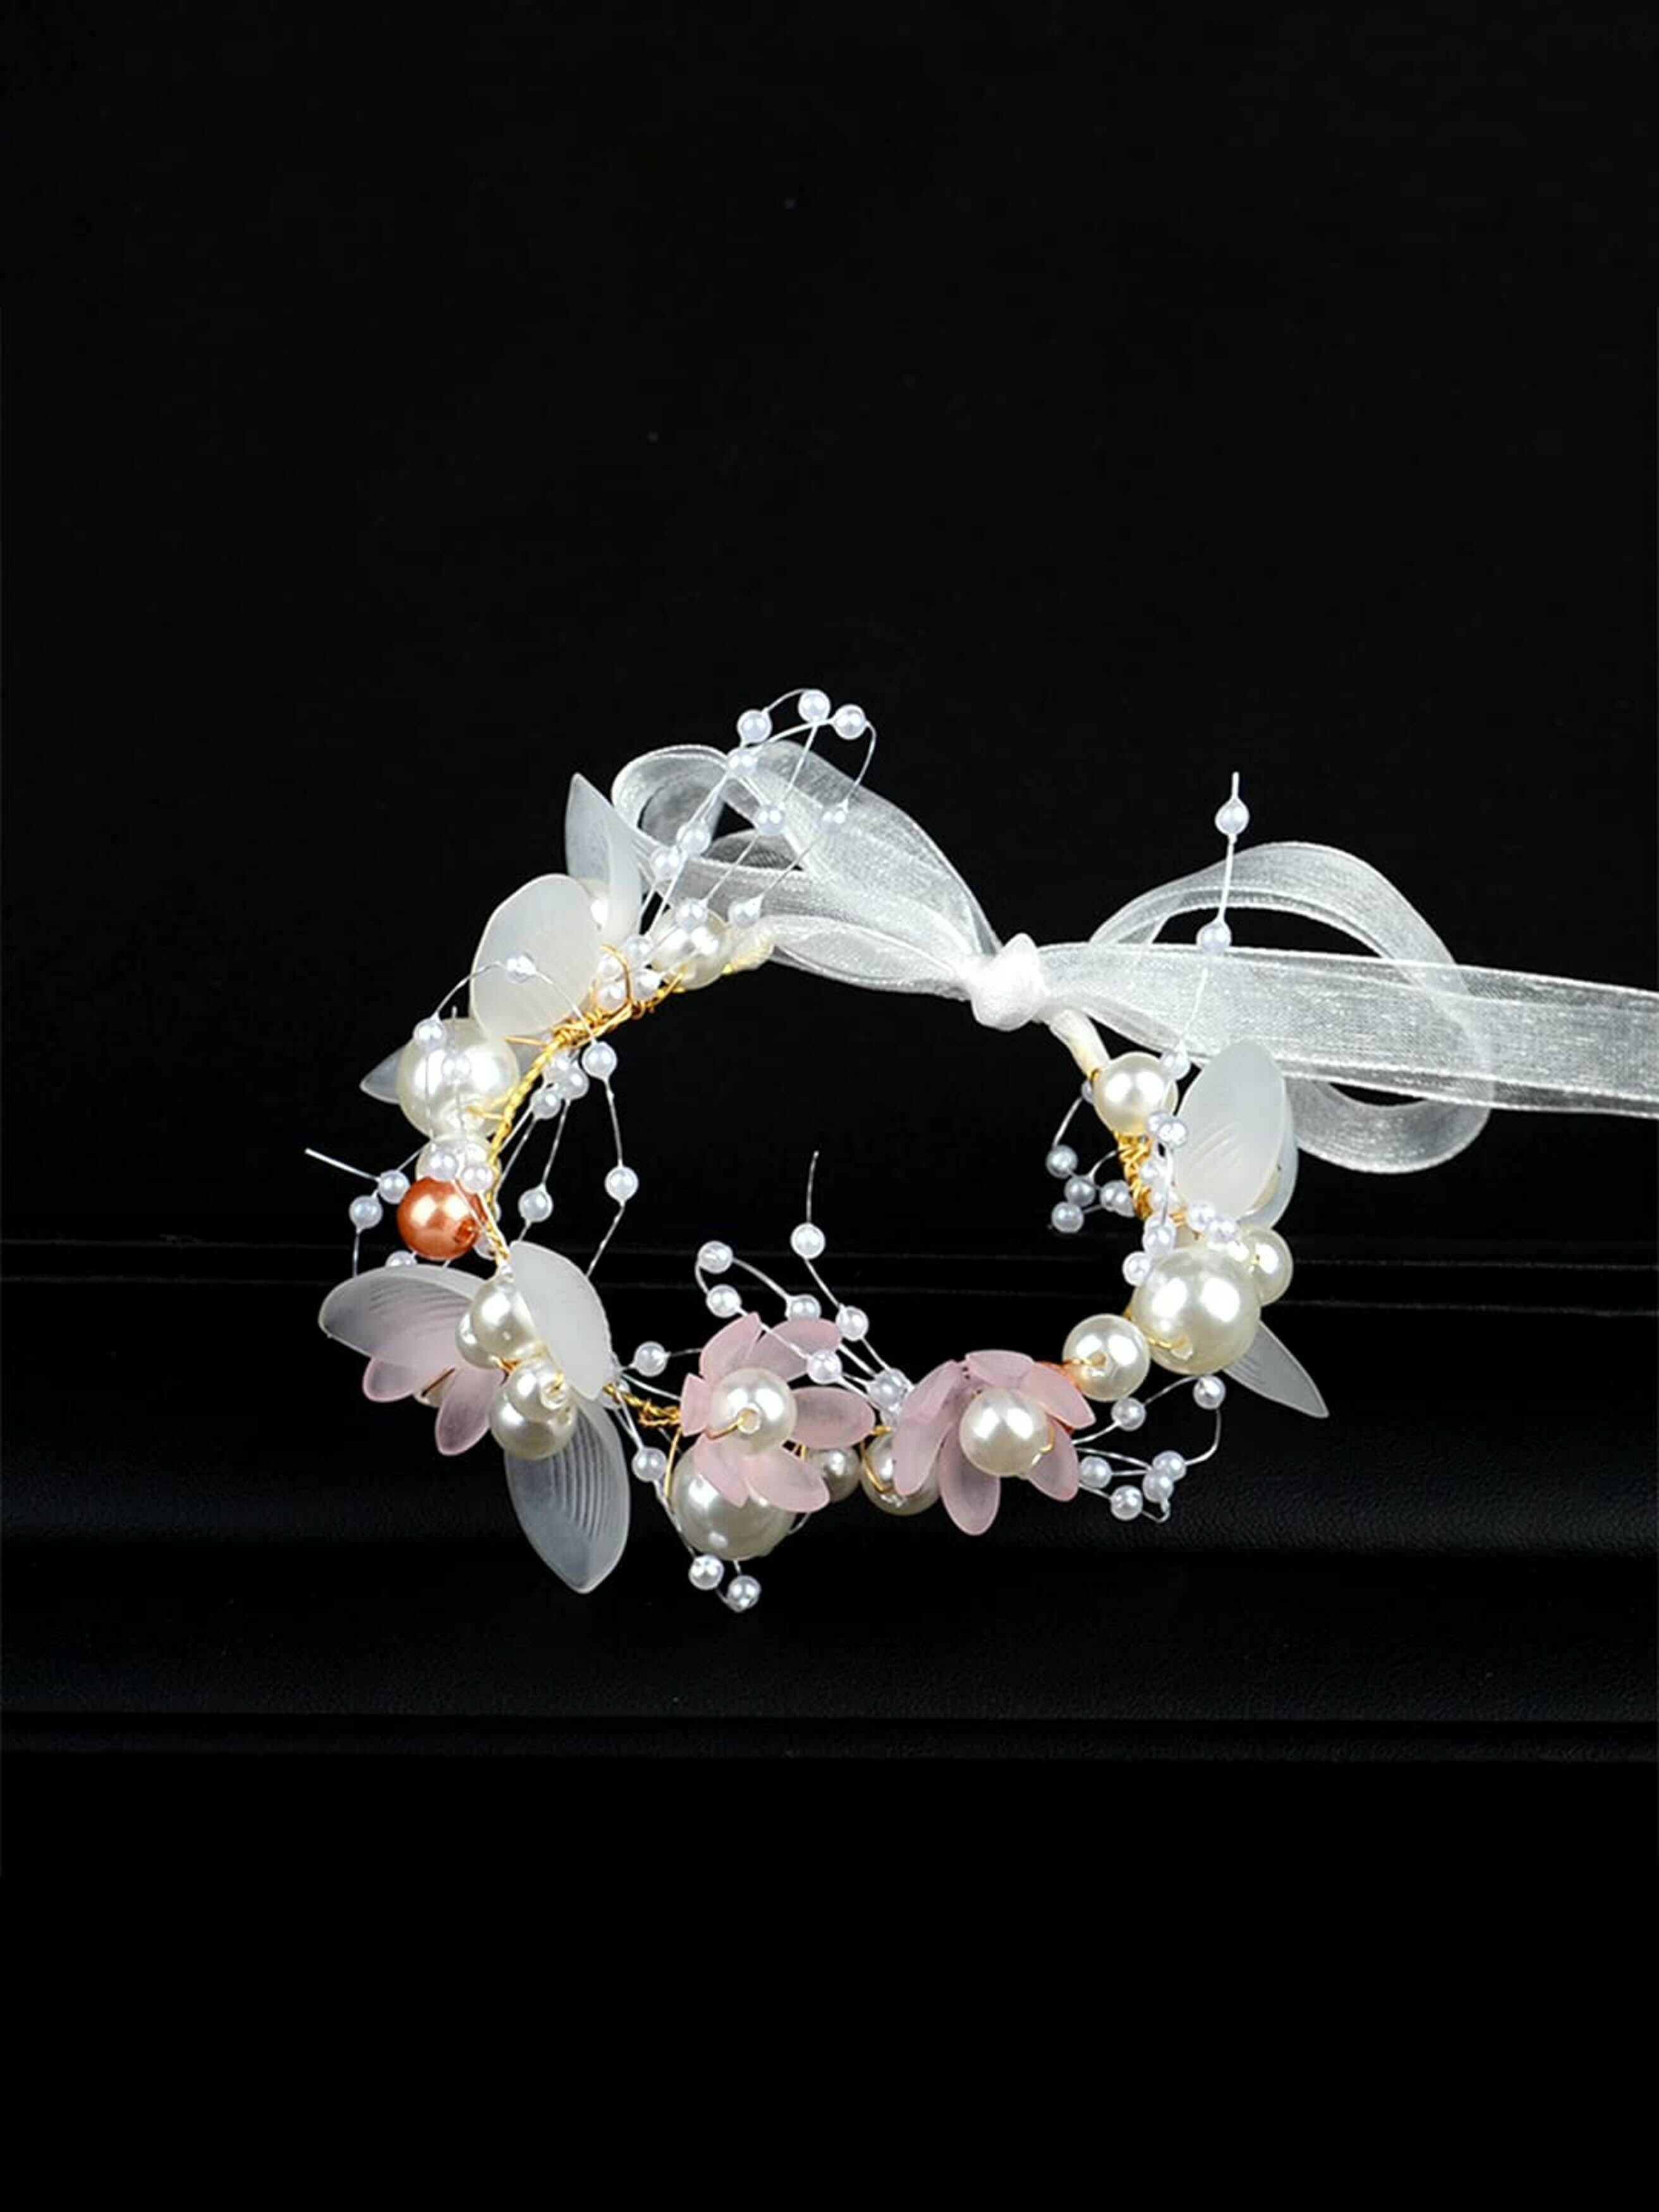
Kairangi by Yellow Chimes White Alloy Bracelet Floral Bracelets Bridal Wedding Fabric Wrist Band Pearl Hand For Women And Girls - 8.00 Centimeters
Type: Bracelets & Bangles
Brand: Kairangi by Yellow Chimes
Price: Rs. 339
 We collect raw material after researching market all around India, picking the specialty of each area and assemble them to make hand crafted Surprisingly Loving Traditional Jewellery We assure of your Trust on Us which has been there since so many years
Features: Wedding vine headpiece with hand-wired austrian crystals. These flexible tiara hair vine will adorn any bridal hairstyle. Wear this beautiful hair vine as a headband or wrap them around your braids and get creative,1 units overall. Size- 6 cm x 12.5 cm -length x width.,Adorable shapes of flowers and leaves are set in this pretty curving vine, accented with twinkling crystal beads and ivory pearls, this headpiece will make a glorious big day statement.,Design and look- the hair vine is bendable and flexible. You can bend it in any direction to weave through the hair. Looks fashionable and beautiful.,Perfect for gifting- a perfect gifting option for girls of all age groups. It serves multiple purposes, suits everyday requirements, and can also be used for special occasions.
Included: Pack of 1 Bracelet Floral Bracelets Bridal Wedding Fabric Wrist Band Pearl Hand